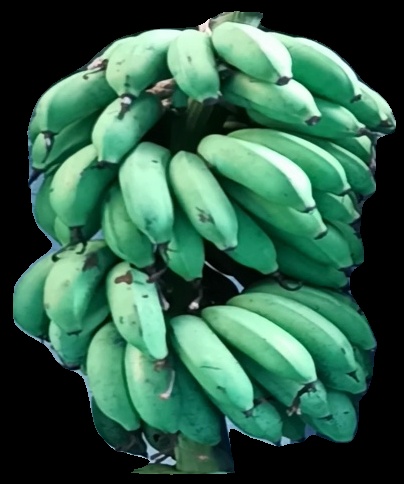
Variety: rasbale
Grade: grade2